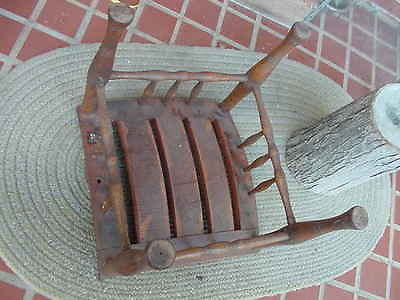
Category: chair